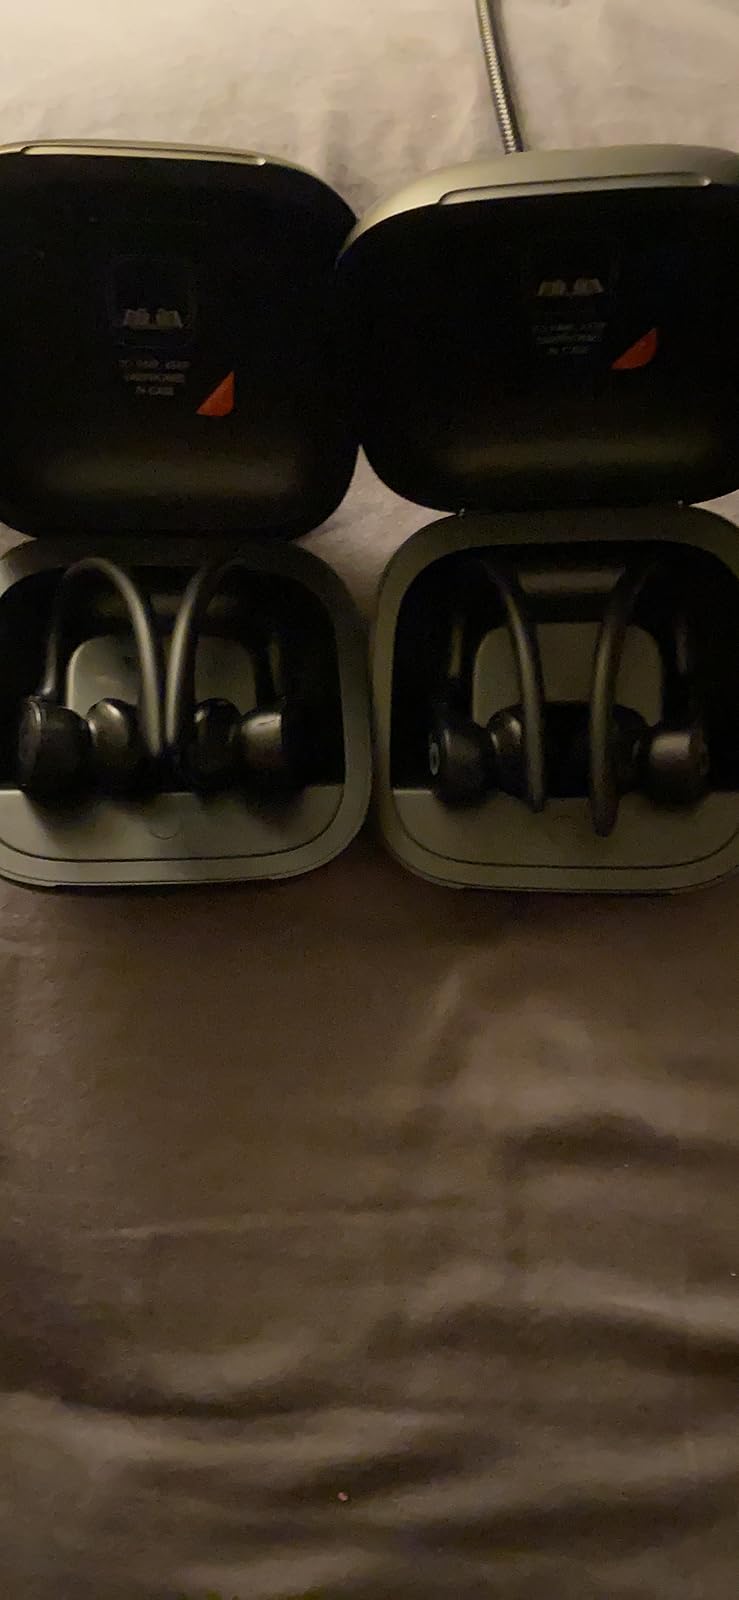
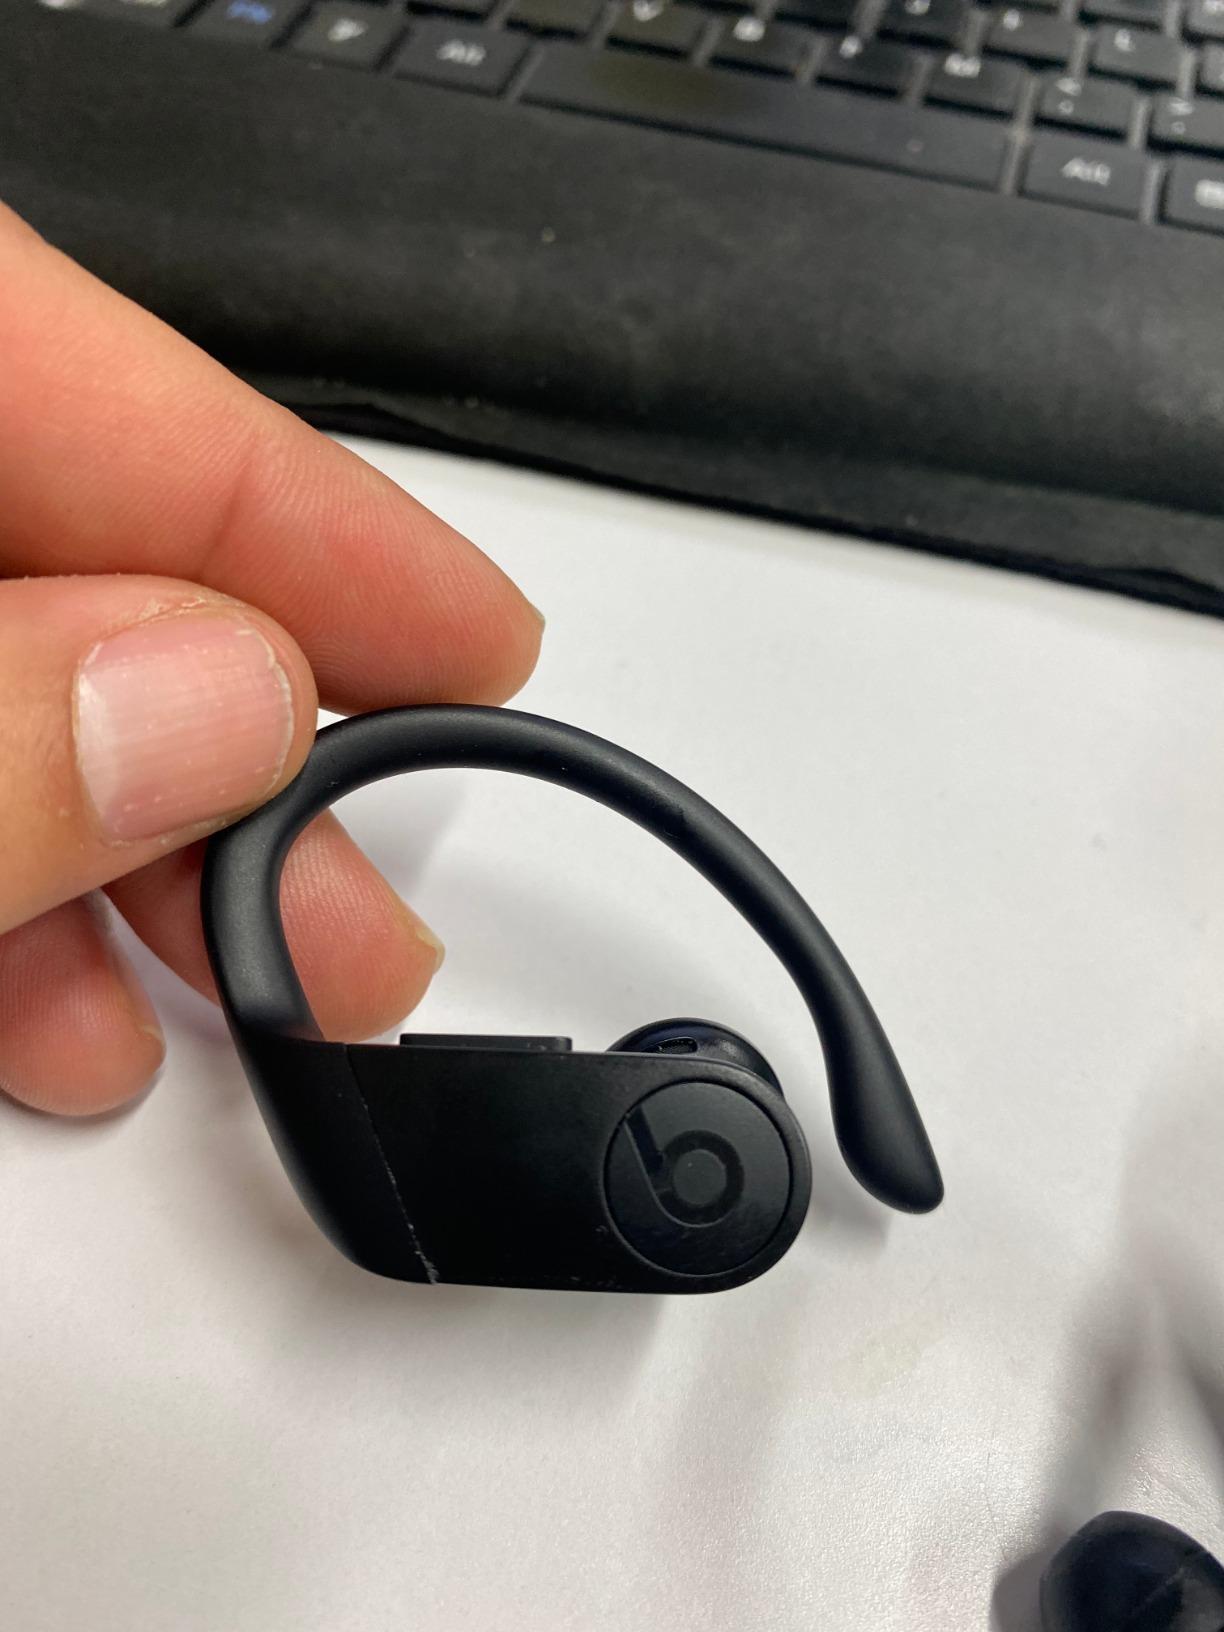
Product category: earbuds
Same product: yes